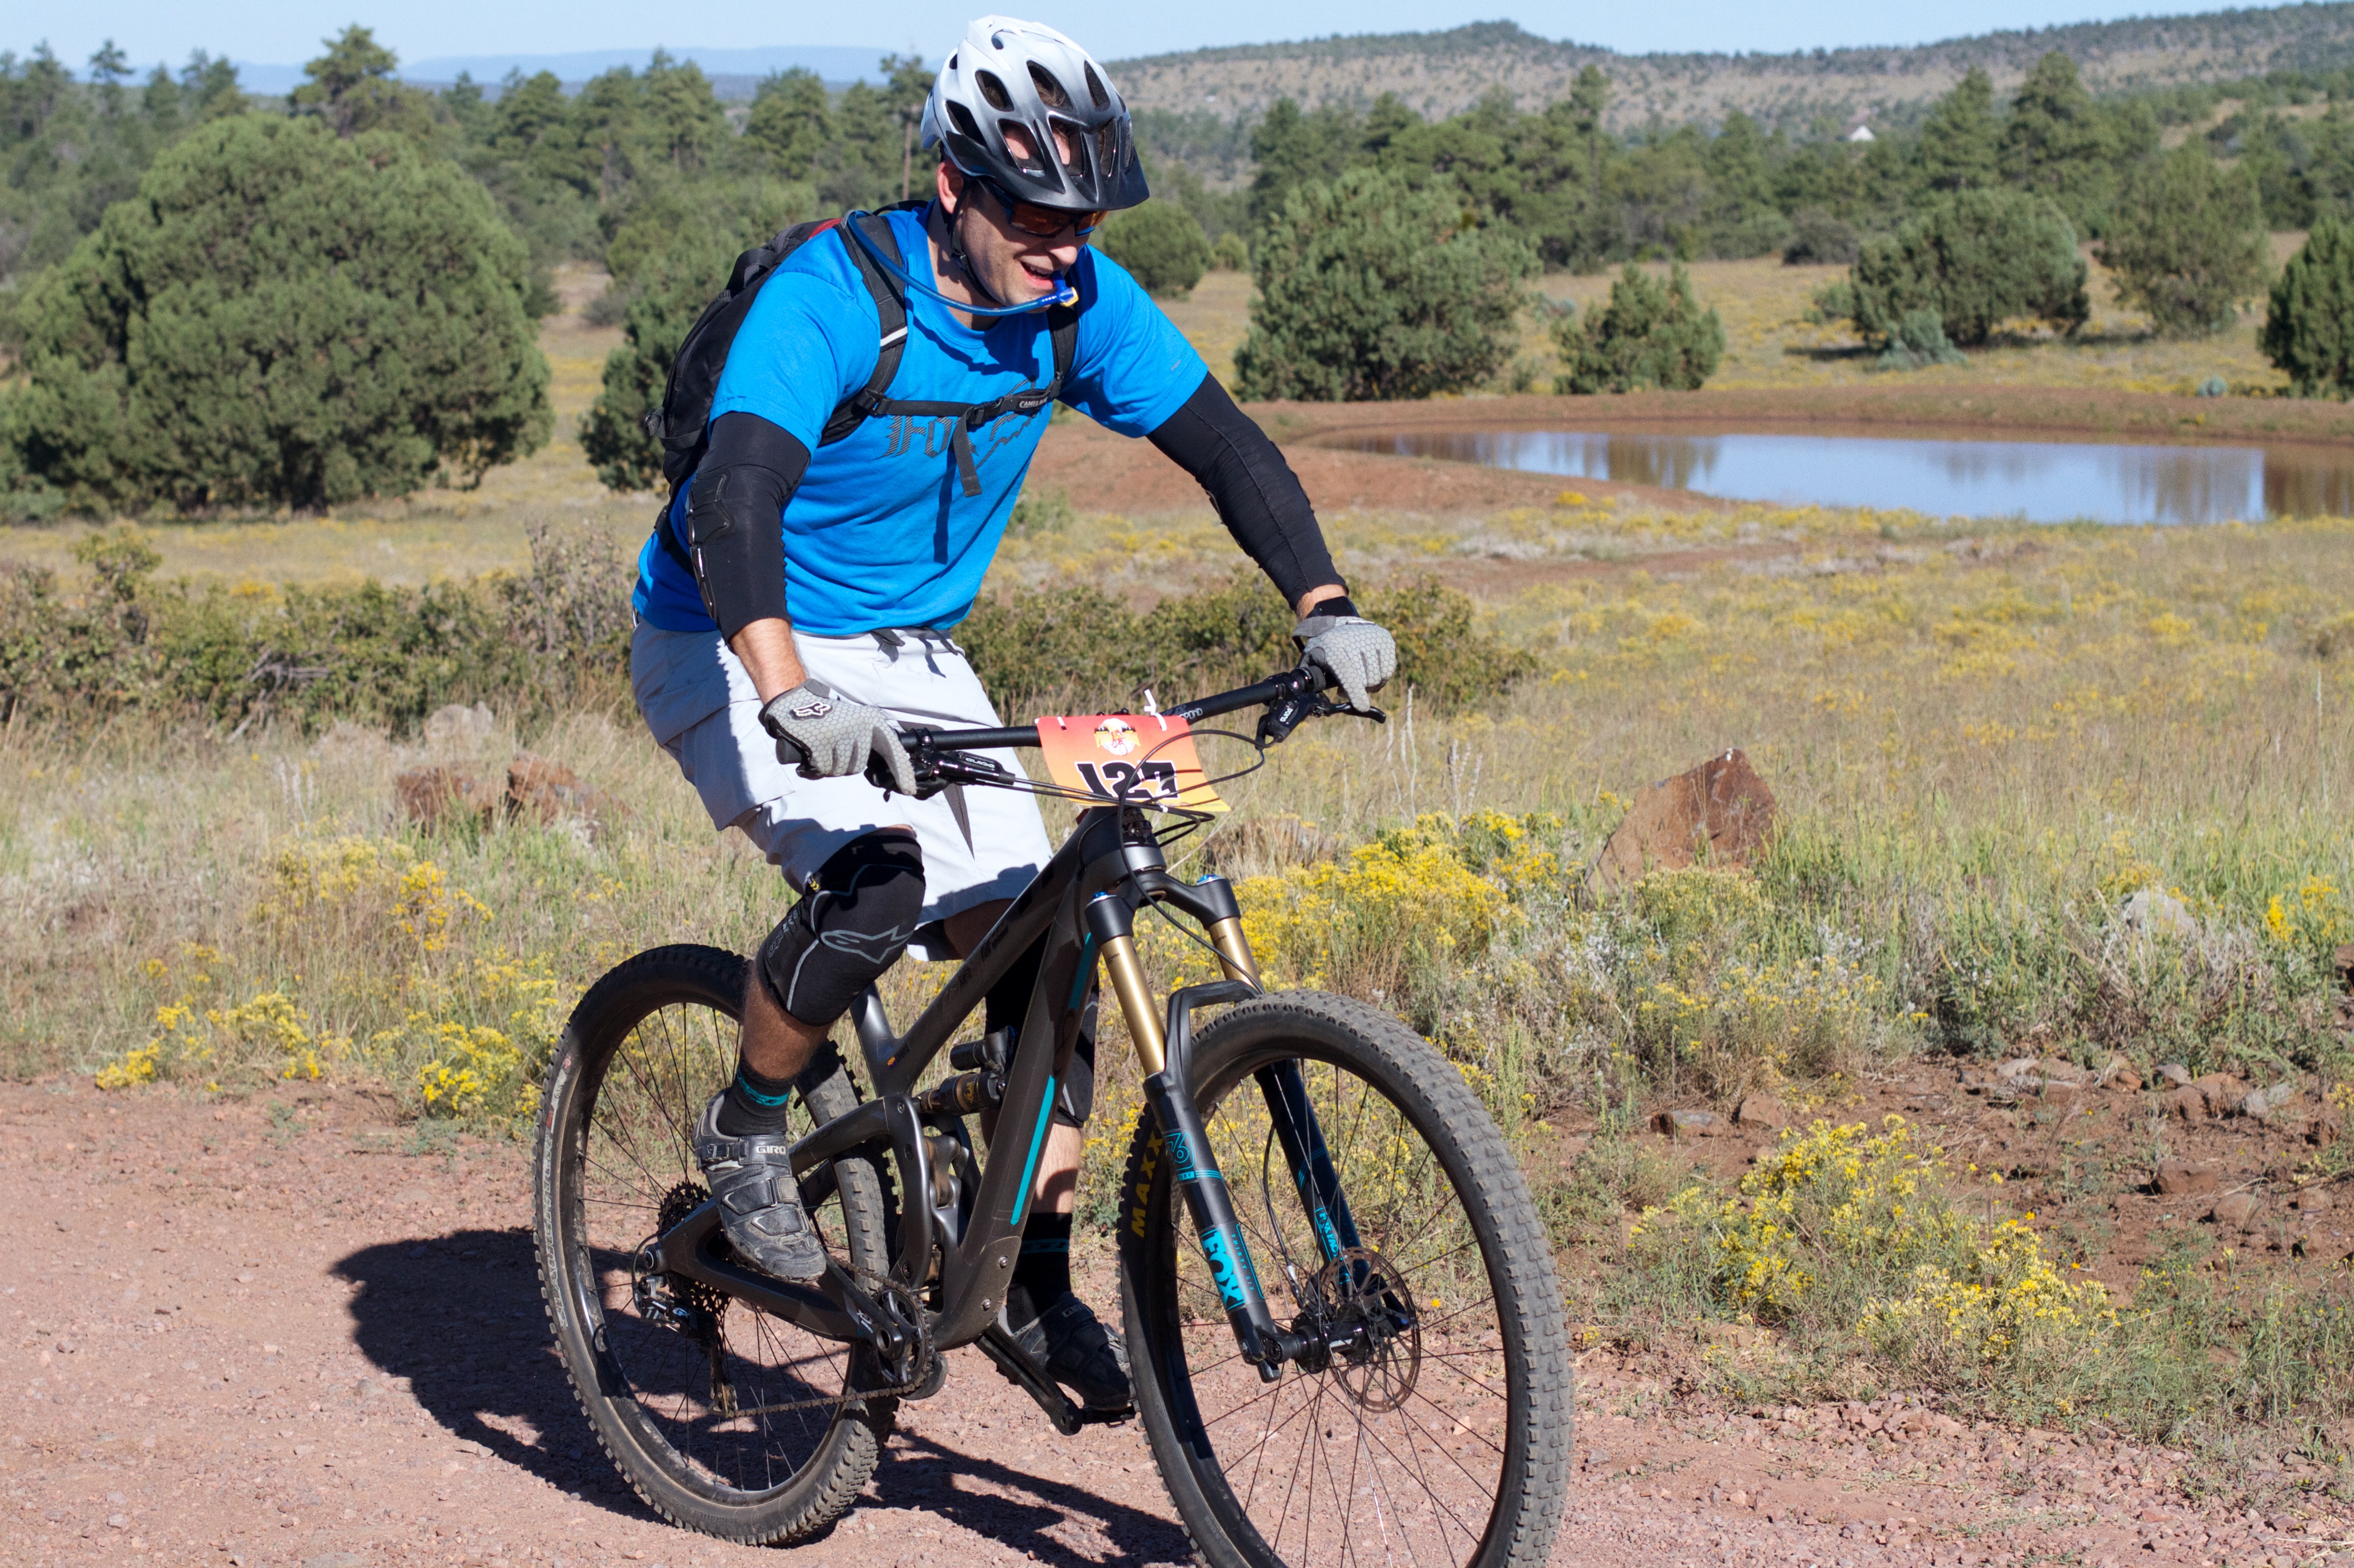
bicycle, vehicle, extreme sport, sports equipment, mountain bike, cycling, sports, fotr, freeride, mountain biking, road cycling, land vehicle, cycle sport, cyclo cross, bicycle racing, downhill mountain biking, bicycle motocross, racing bicycle, duathlon, mountain bike racing, cross country cycling